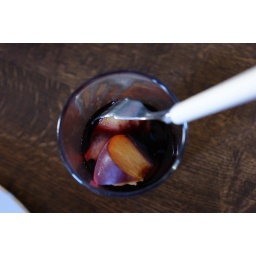
the best way to drink a glass of red wine in the summer...ending with some soaked nectarine goodness....yum